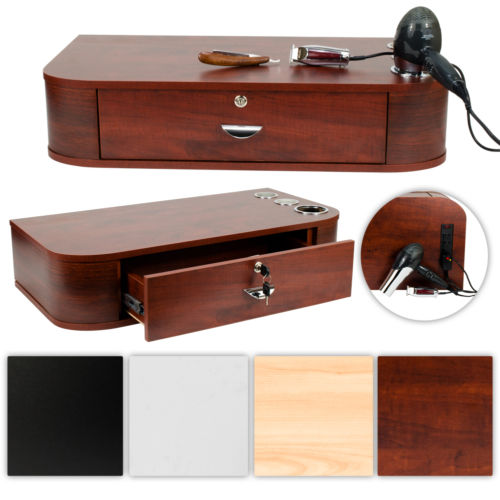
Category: cabinet